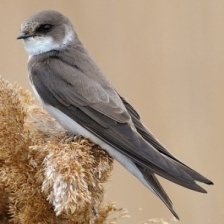
Species: SAND MARTIN
Scientific name: RIPARIA RIPARIA